West Raleigh Historic District

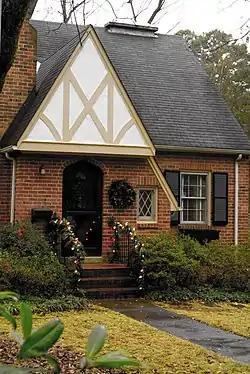
One of the many small homes in the district

The West Raleigh Historic District in Raleigh, North Carolina is a national historic district listed on the National Register of Historic Places in 2003. Located 1.5 miles (2.41 km) west-northwest of the State Capitol, the district encompasses approximately . Neighborhoods in the district include: Bedford Heights, Bagwell, Blue Moon Ridge, College Crest (now known as Stanhope), Fairmont, Forest Hills, Harris-Chamberlain, and Wilmont. Most homes in these neighborhoods are one-story and were constructed between the 1930s to 1950s. While the district is mostly residential, churches and commercial buildings are common along Hillsborough Street.